Annapoorneshwari Temple

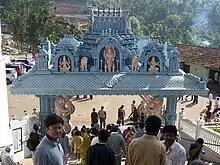
Temple entrance

The Annapoorneshwari Temple is a Hindu temple dedicated to the goddess Annapoorneshwari (Annapoorna), located at Horanadu, Karnataka, India, 100 km from Chikmagalur in the thick forests and valleys of the Western Ghats of Karnataka. It is situated on the banks of river Bhadra.